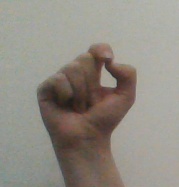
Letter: fa